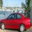
Label: automobile